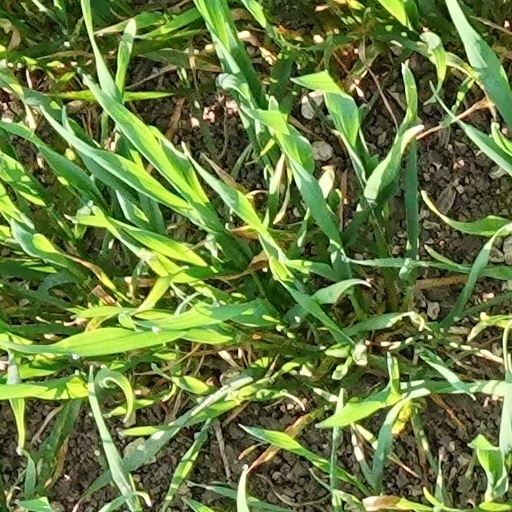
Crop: wheat